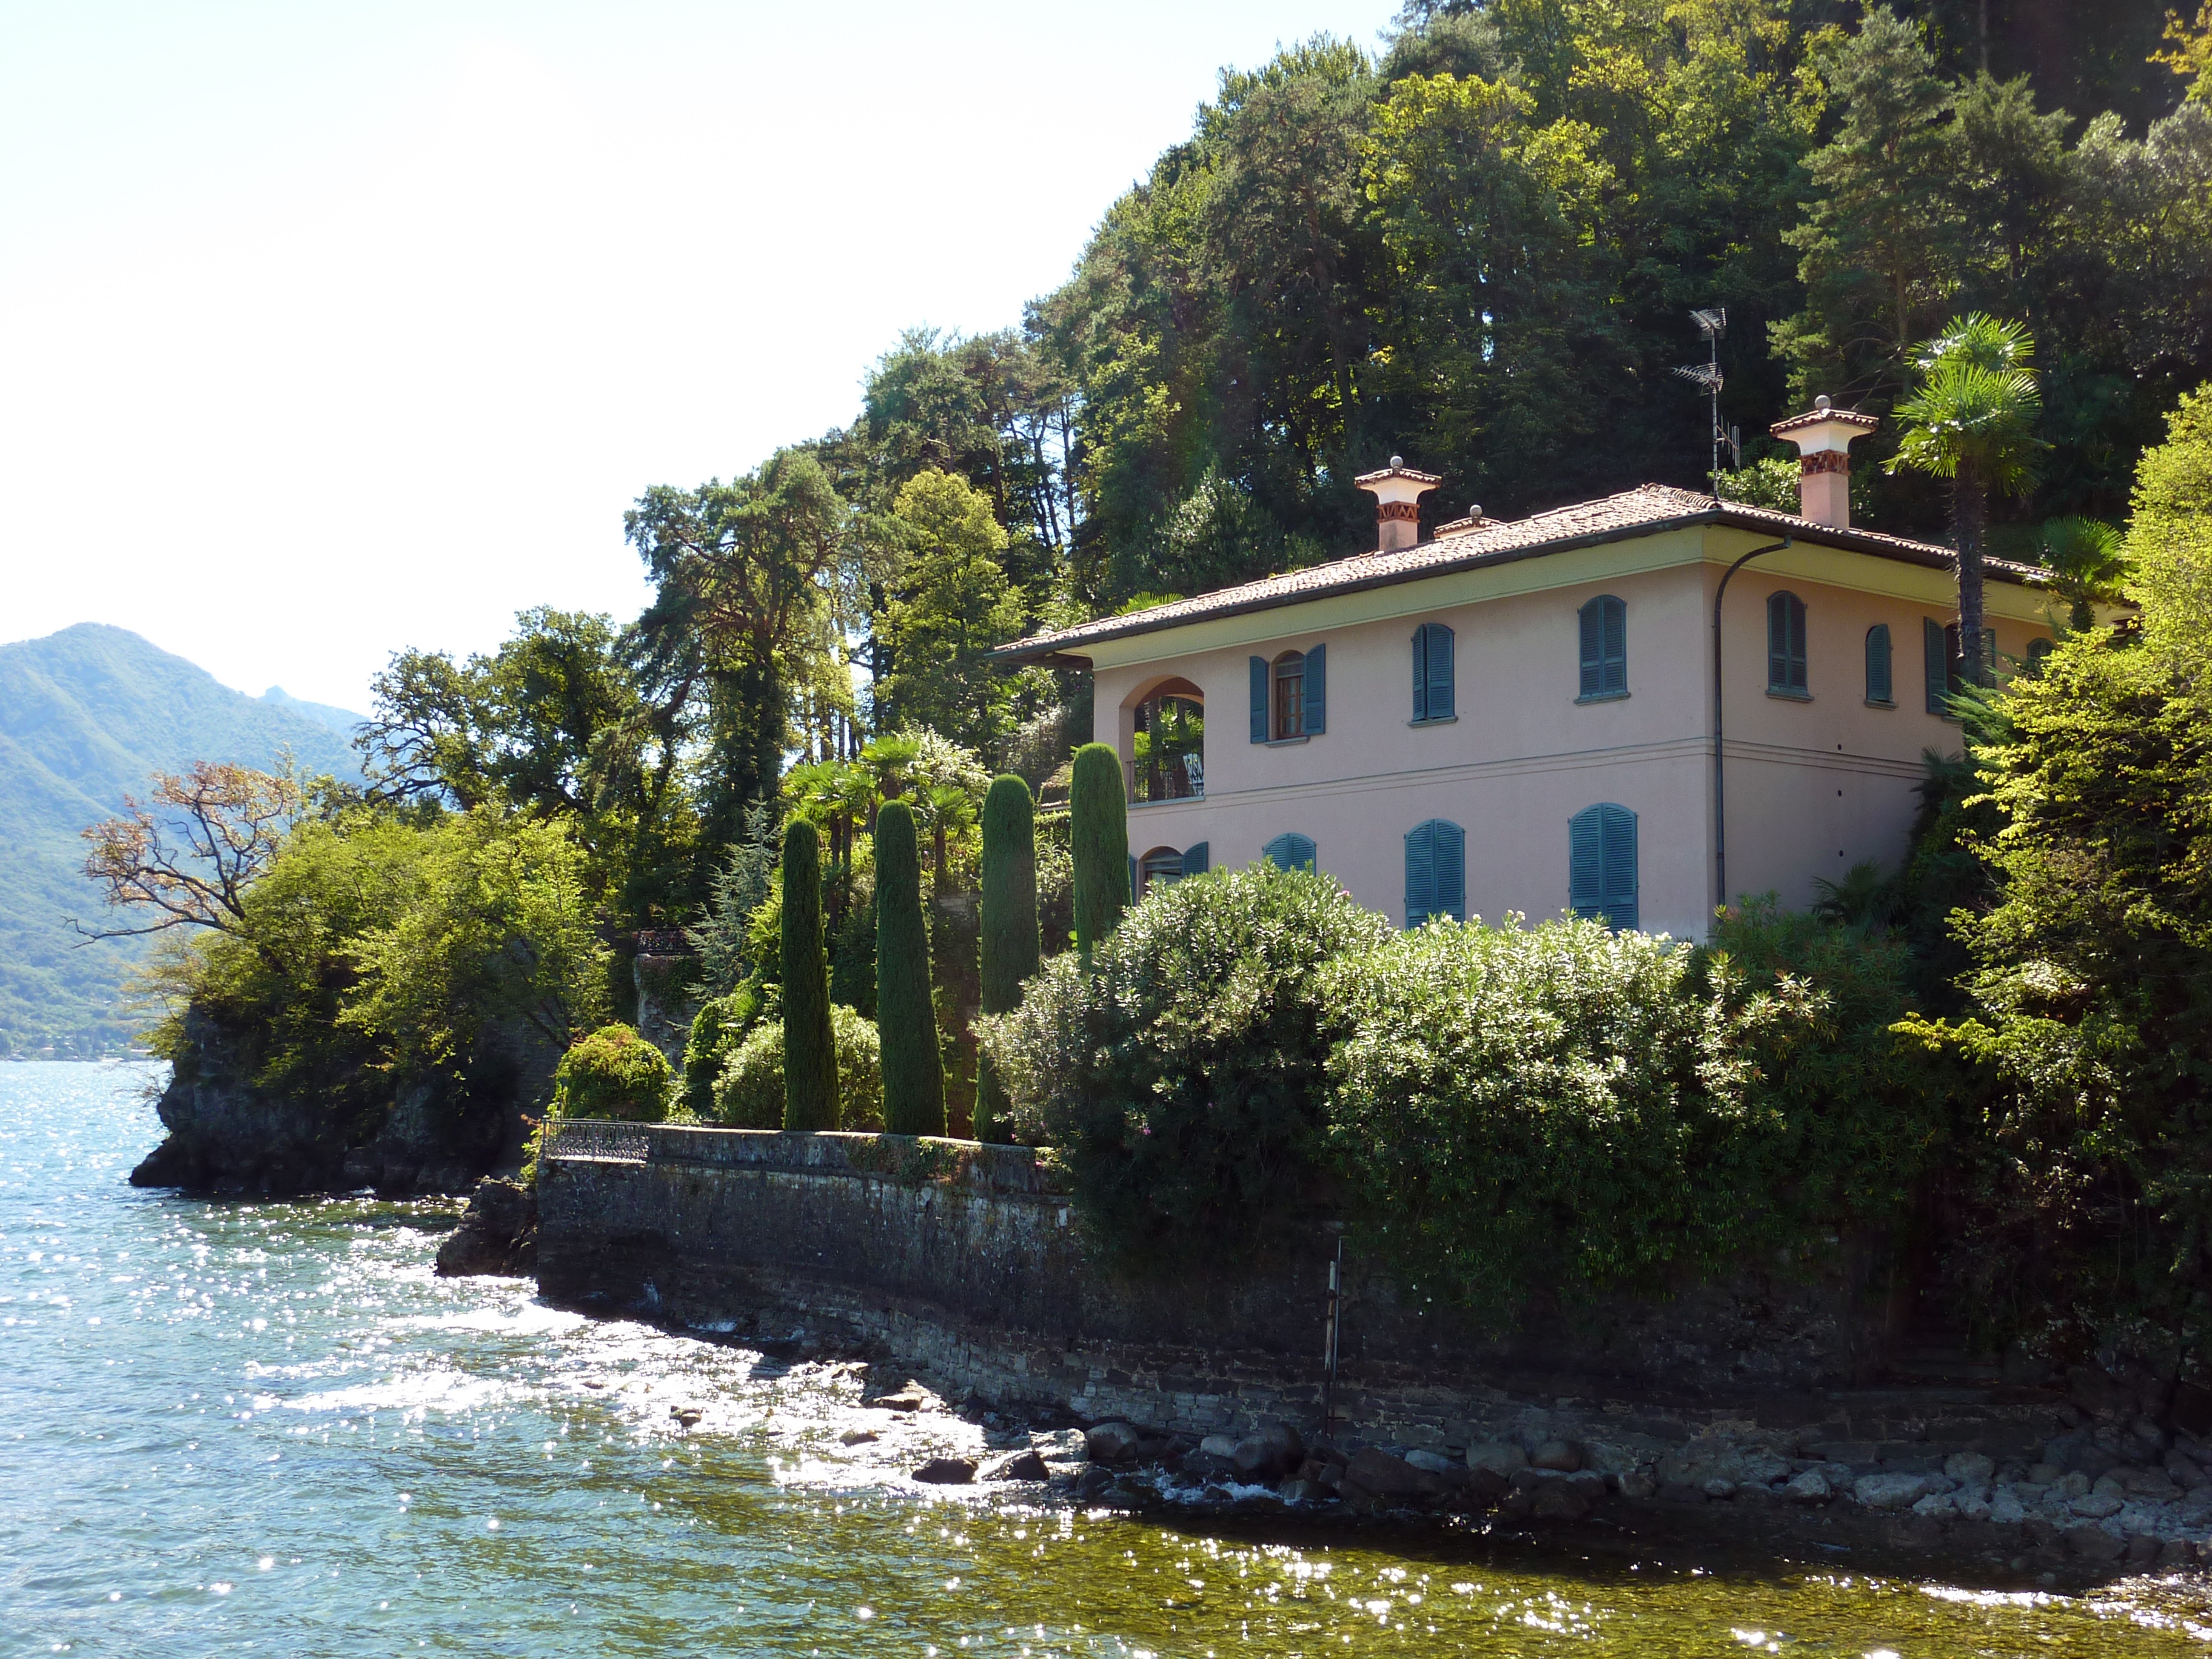
water, villa, house, lake, river, cottage, italy, waterway, bank, estate, idyll, lake como, basant di como